Nankoweap Trail

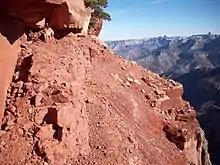
The "scary part" of the Nankoweap Trail

The Nankoweap Trail is an unmaintained hiking trail on the North Rim of the Grand Canyon National Park, located in the U.S. state of Arizona.